Muhammad Abduh

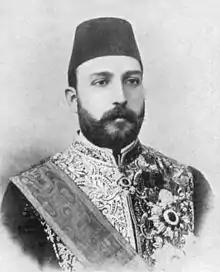
Tewfik Pasha (1852–1892), the Ottoman Khedive of Egypt and Sudan between 1879 and 1892

Since the 19th century, Freemasonry and its semi-secret organizational structure provided an open forum for the discussion and exchange of ideas between Egyptians from various social-economic backgrounds in Egypt, as well as among populations of various other countries in the Muslim world, predominantly those living in the Ottoman Empire and its provinces (Lebanon, Syria, Cyprus, and Macedonia). They played an important role in early Egyptian national politics. Recognizing its potential political platform, al-Afghānī joined the Freemasons and also encouraged his disciples to join it, including ʿAbduh.